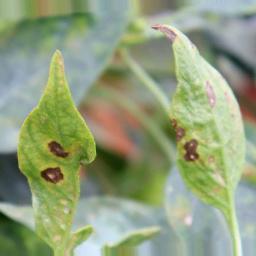
Label: cercospora